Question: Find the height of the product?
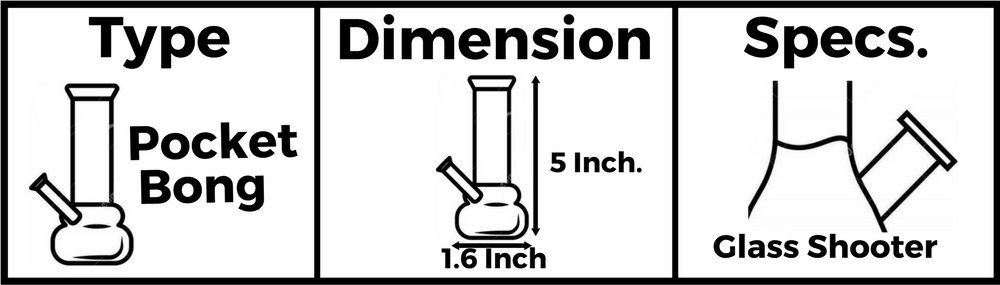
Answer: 5.0 inch